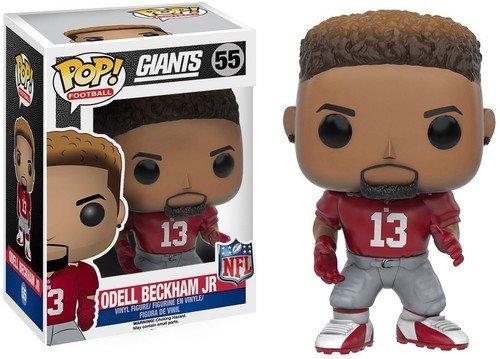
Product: Funko POP NFL: Wave 3 - Odell Beckham Jr Action Figure
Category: Sports & Outdoors | Fan Shop | Toys & Game Room | Action Figures & Toy Figurines
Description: From the New York Giants, Odell Beckham Jr, as a stylized POP vinyl from Funko.
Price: $17.99
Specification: ProductDimensions:2.5x2.5x3.8inches|ItemWeight:3.04ounces|ShippingWeight:4.8ounces(Viewshippingratesandpolicies)|DomesticShipping:ItemcanbeshippedwithinU.S.|InternationalShipping:ThisitemcanbeshippedtoselectcountriesoutsideoftheU.S.LearnMore|ASIN:B01EUSBRFE|Itemmodelnumber:10226|Manufacturerrecommendedage:5-15years